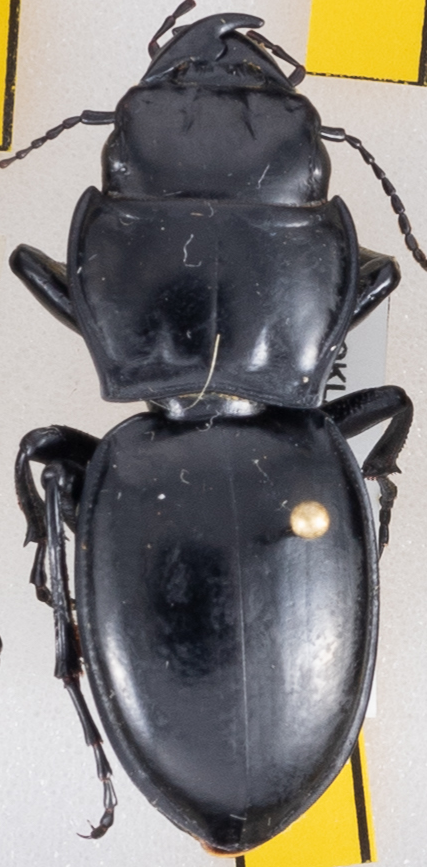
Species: Pasimachus californicus
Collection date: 2022-06-29
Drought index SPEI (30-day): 0.24
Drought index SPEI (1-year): -1.13
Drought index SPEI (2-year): -0.9